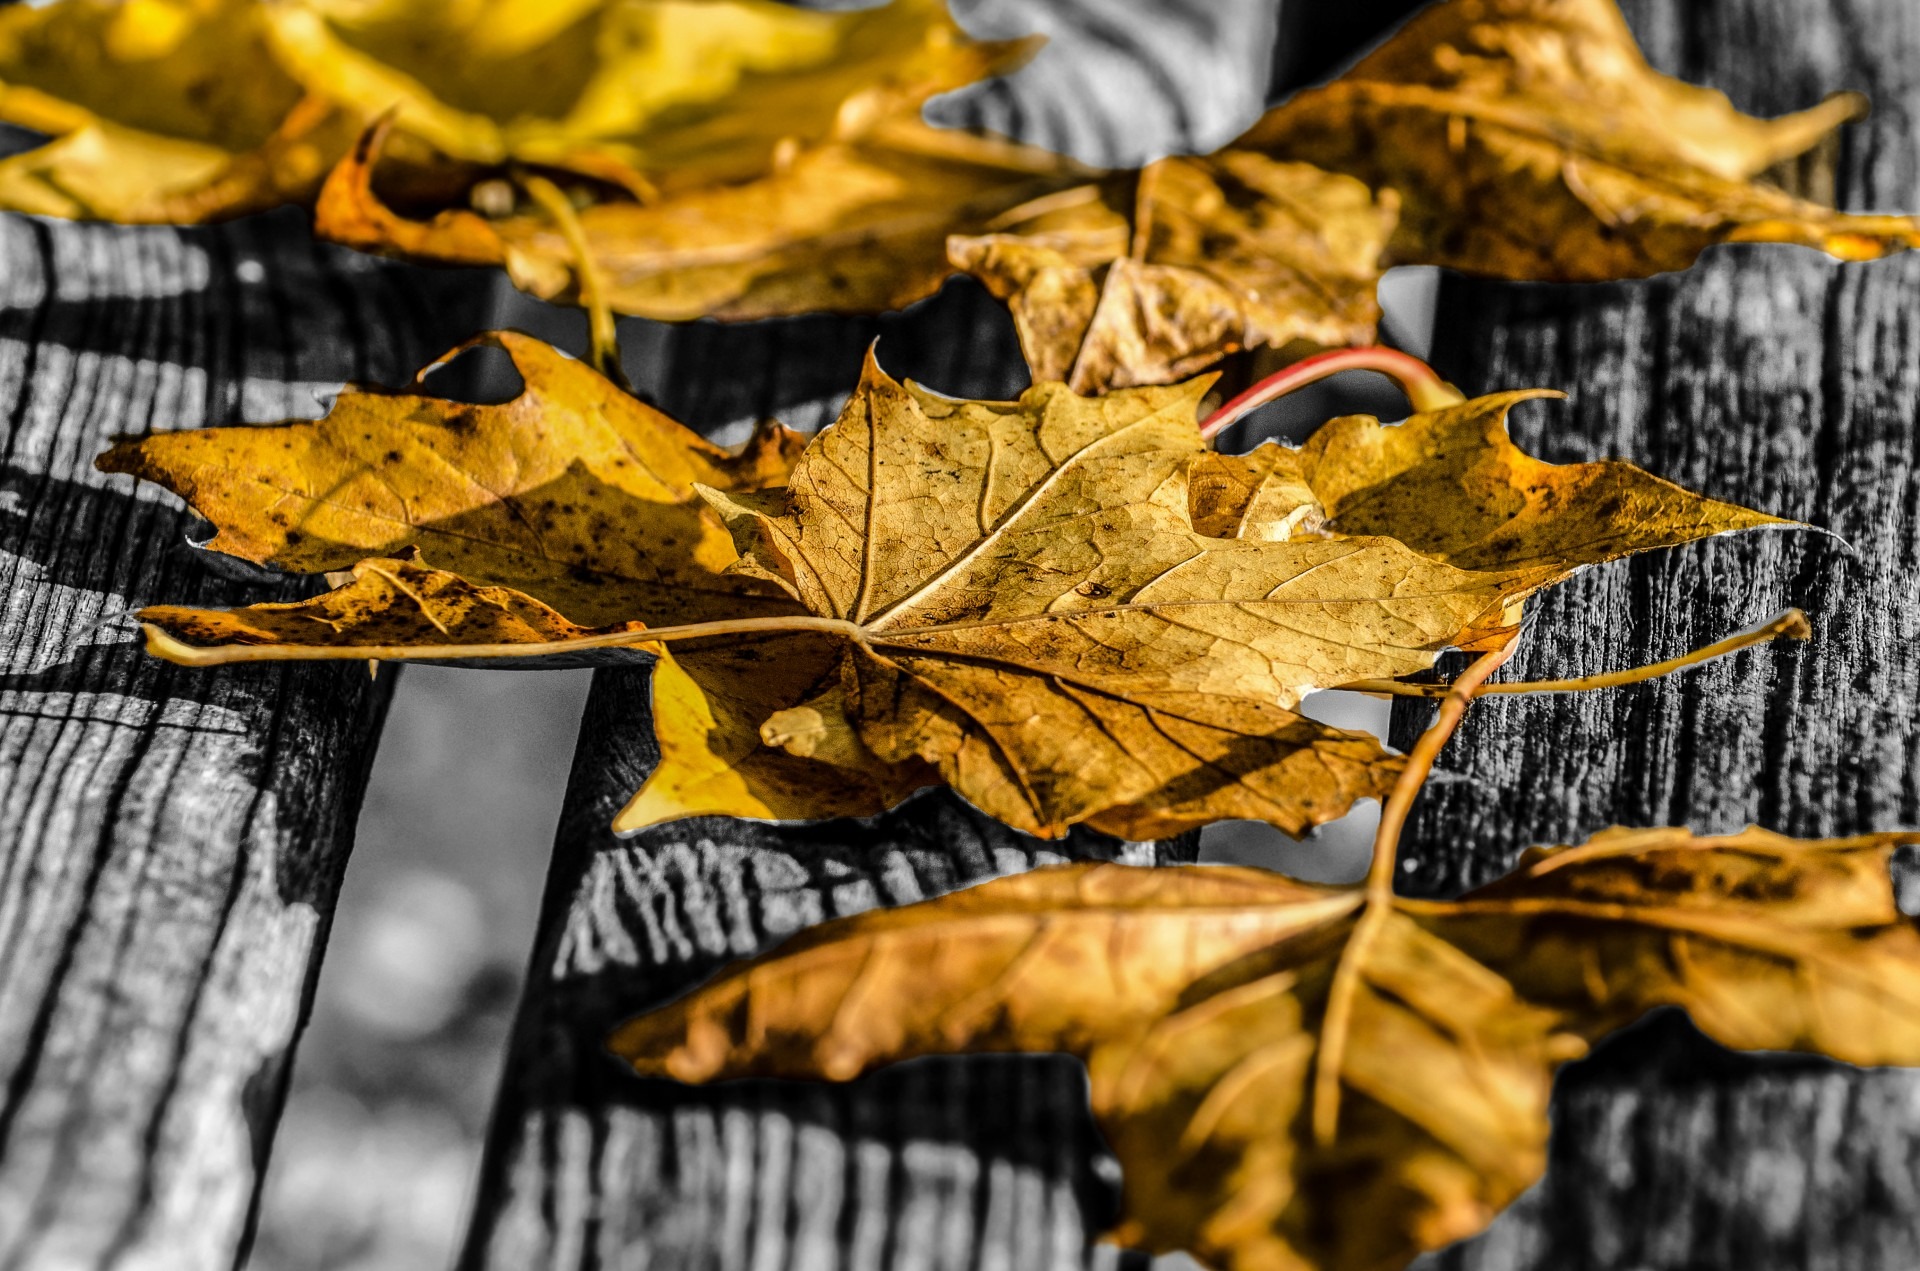
tree, nature, branch, plant, leaf, color, natural, autumn, yellow, season, maple leaf, leaves, seasons, colored, woody plant